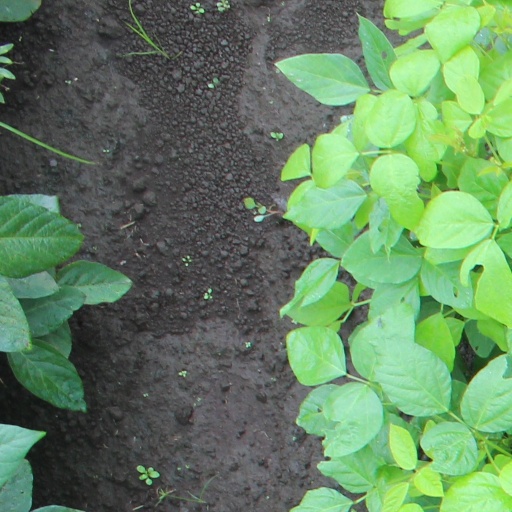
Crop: soybean